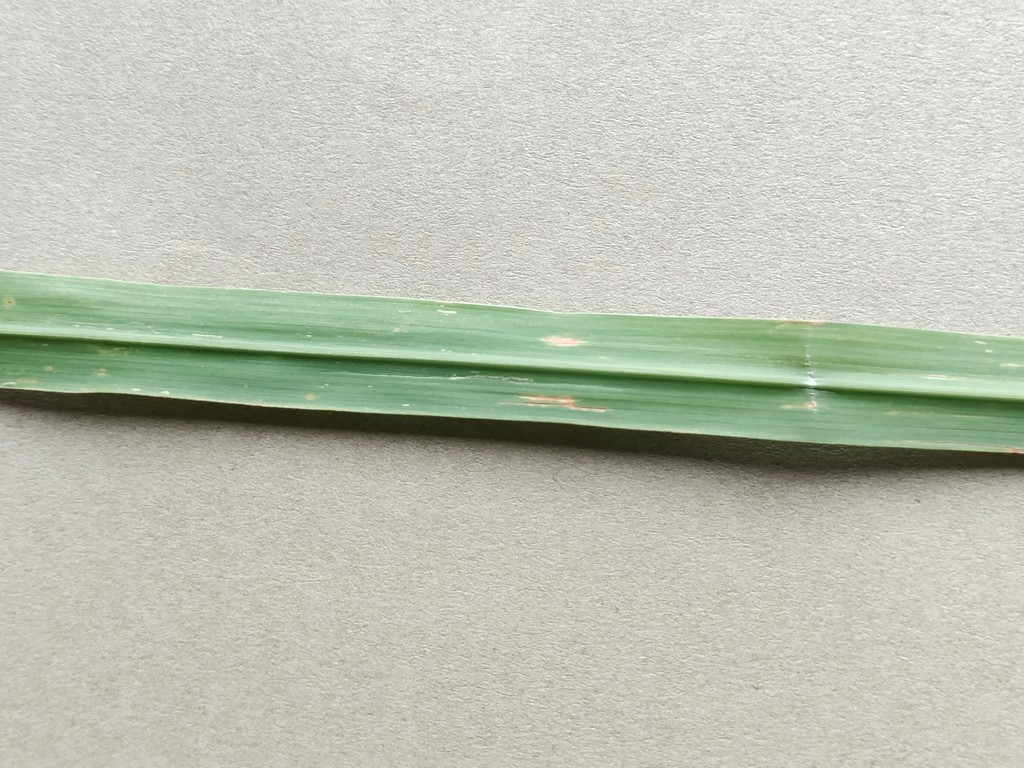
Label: Unhealthy